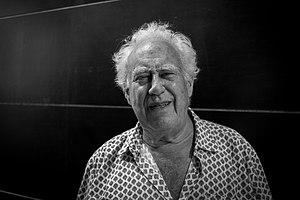
Hans Silvester par Claude Truong-Ngoc en septembre 2019
Hans Silvester, né le 2 octobre 1938 à Lörrach en Allemagne, est un photographe professionnel indépendant et un militant écologiste allemand.